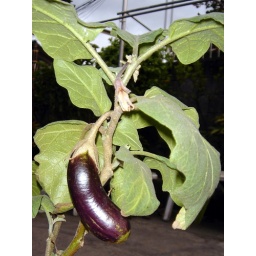
We have some vegetable and fruit plants in our home garden as well.